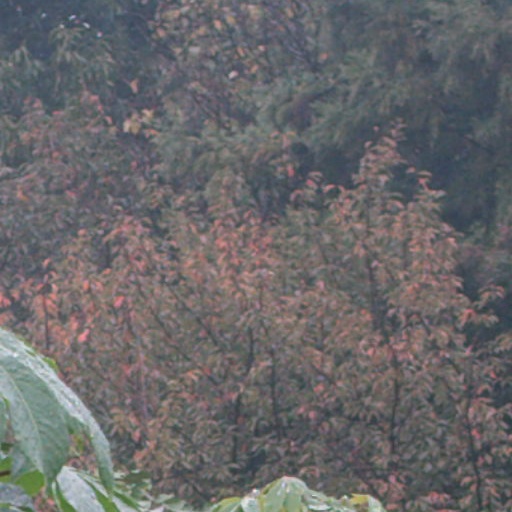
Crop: cassava